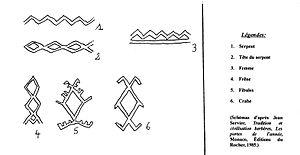
Signes de Kabylie (ikoufan).
Les signes et symboles de Kabylie se retrouvent, réunis dans des compositions de grande valeur esthétique, dans sept domaines différents : les poteries et « ikoufan », les décorations murales des maisons, les tapis, l'art mobilier notamment les coffres, les tissages, les bijoux et les tatouages. Parfois niée dans les années 1930, leur signification magique et ésotérique a été depuis reconnue et progressivement analysée.